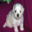
Label: dog